Brady Singer

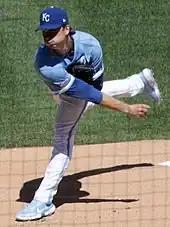
Singer with the Royals in 2022.

Singer joined the Royals at the beginning of the 2020 season and made his major league debut on July 25, 2020, against the Cleveland Indians and pitched five innings of two-run ball in a no-decision. He was the first pitcher from the 2018 draft class to make it to the majors and second player overall after Nico Hoerner. On September 10, he allowed no hits through innings against the Cleveland Indians until he gave up a hit to Austin Hedges in the bottom of the eighth inning. In his next start against the Detroit Tigers, Singer fell one pitch short of an immaculate inning, when Miguel Cabrera fouled off Singer's ninth pitch of the inning. Cabrera then struck out on the next pitch. With the Royals in 2020, Singer appeared in 12 games, with a 4–5 record with 4.06 ERA and 61 strikeouts in innings pitched.